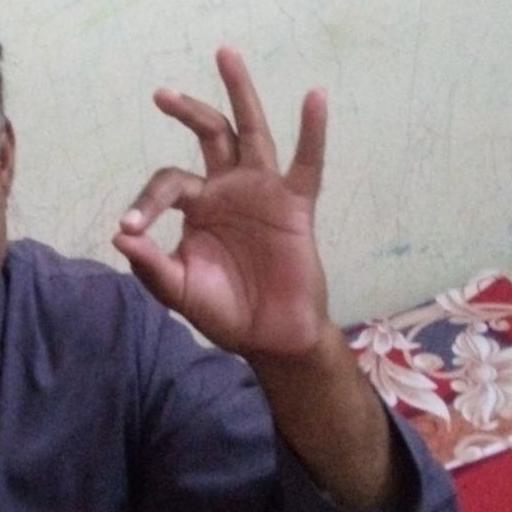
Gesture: ok